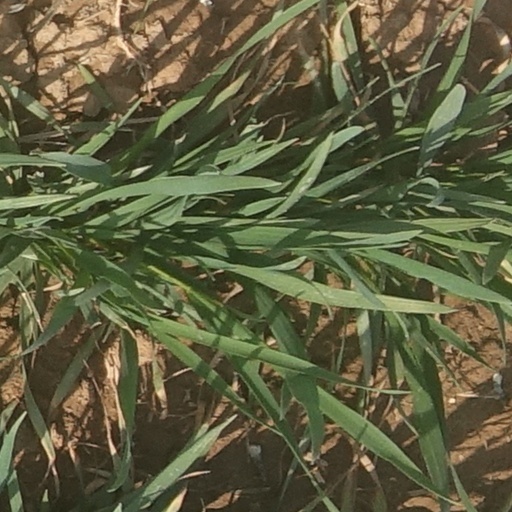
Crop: wheat